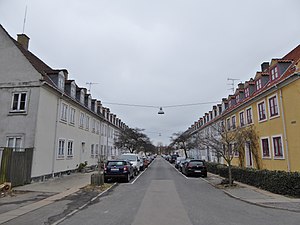
Vibekevang
Vibekegade.
Vibekevang er en byggeforening i Haraldsgadekvarteret på Ydre Nørrebro i København. Foreningen omfatter gaderne Aldersrogade, Vibekegade, Gyritegade, Gunhildsgade, Hildursgade og Annekegade.